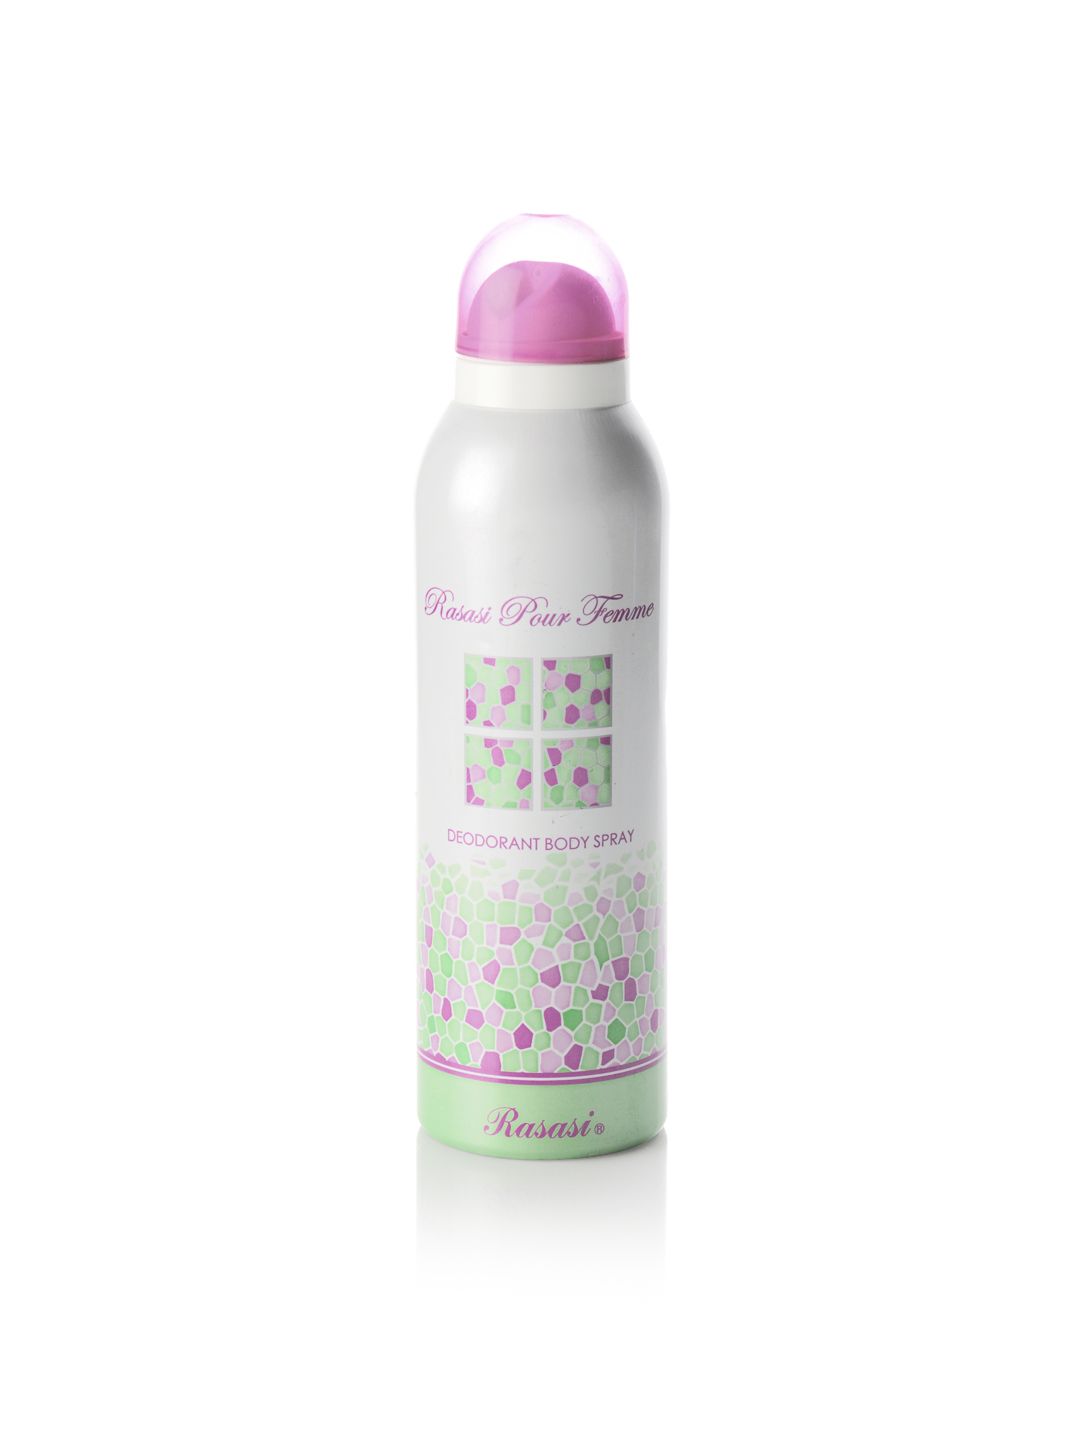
Rasasi Women Deo
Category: Personal Care / Fragrance / Deodorant
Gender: Women
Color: White
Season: Spring 2017
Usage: Casual